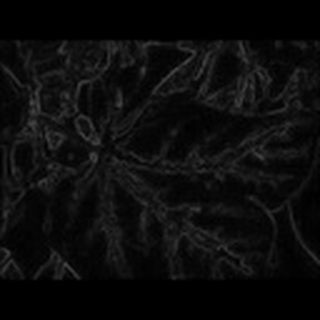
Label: cotton_bacterial_blight